1976 Detroit Tigers season

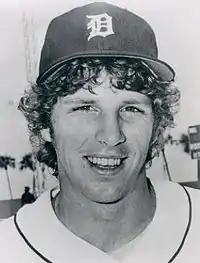
1976 "Tiger of the Year" Mark Fidrych

Rookie pitcher Mark Fidrych, known as "The Bird", became a sensation throughout baseball, both for his pitching prowess and for his unusual practices in talking to the ball and grooming the pitcher's mound. Fidrych finished the 1976 season with a 19-9 win–loss record and led the American League with a 2.34 earned run average (ERA). Fidrych won the American League Rookie of the Year and "Tiger of the Year" awards and finished second in the voting for the Cy Young Award.